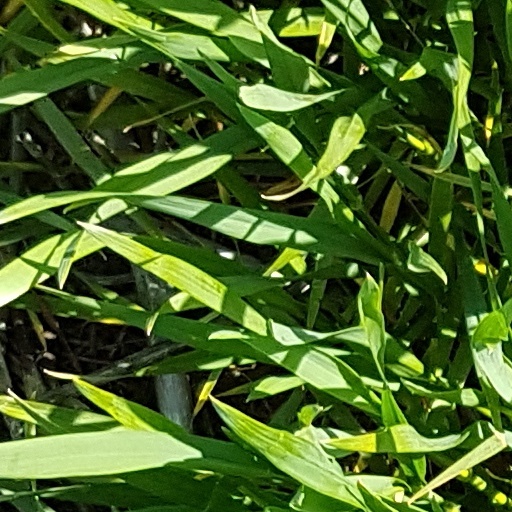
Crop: wheat